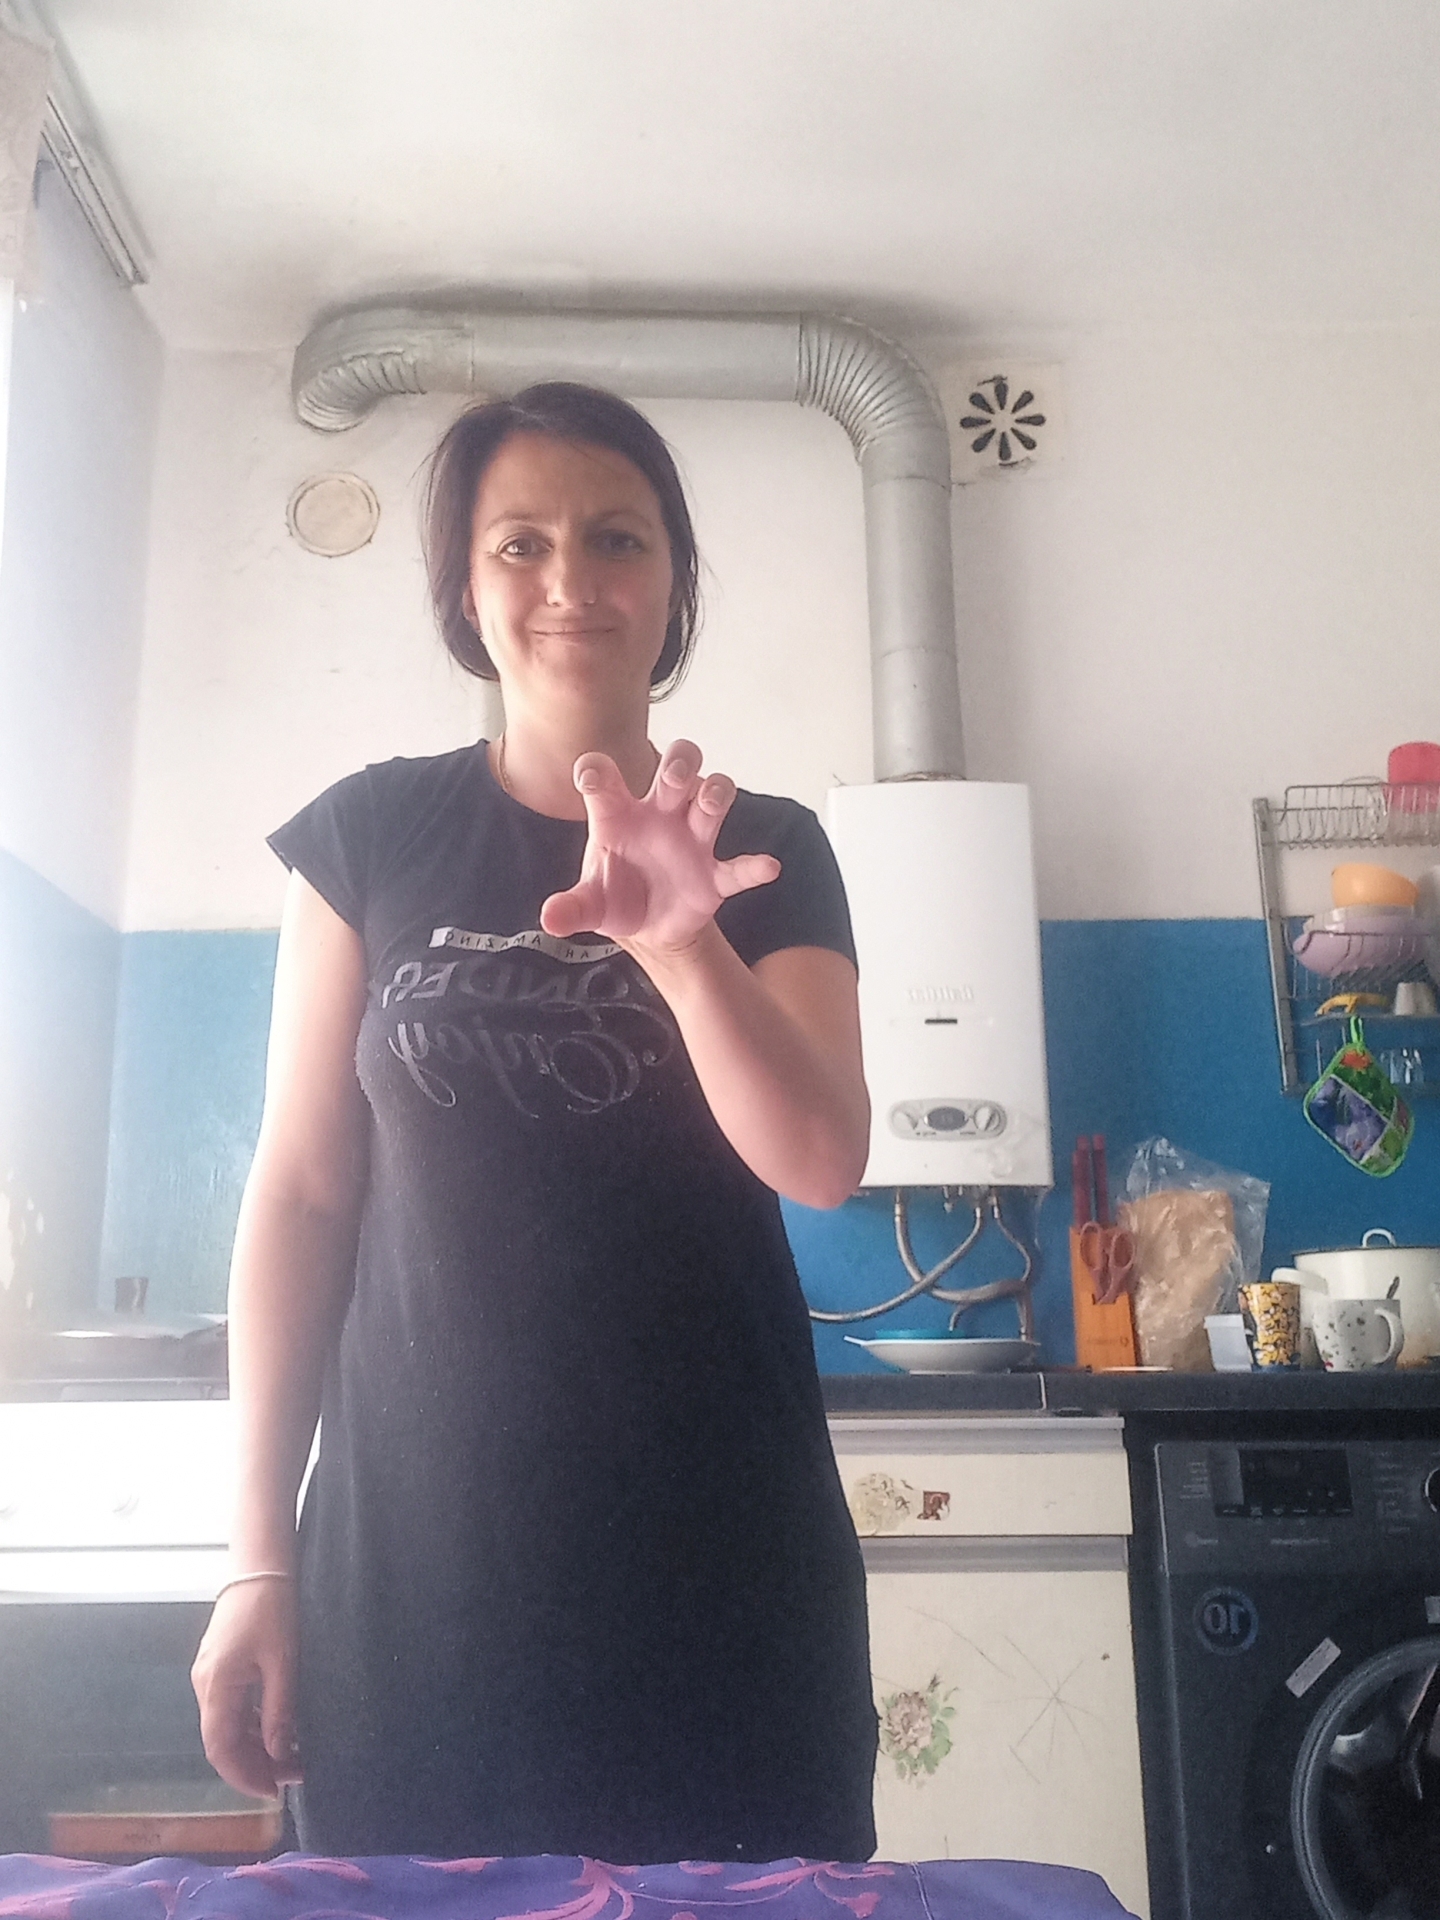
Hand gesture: grabbing